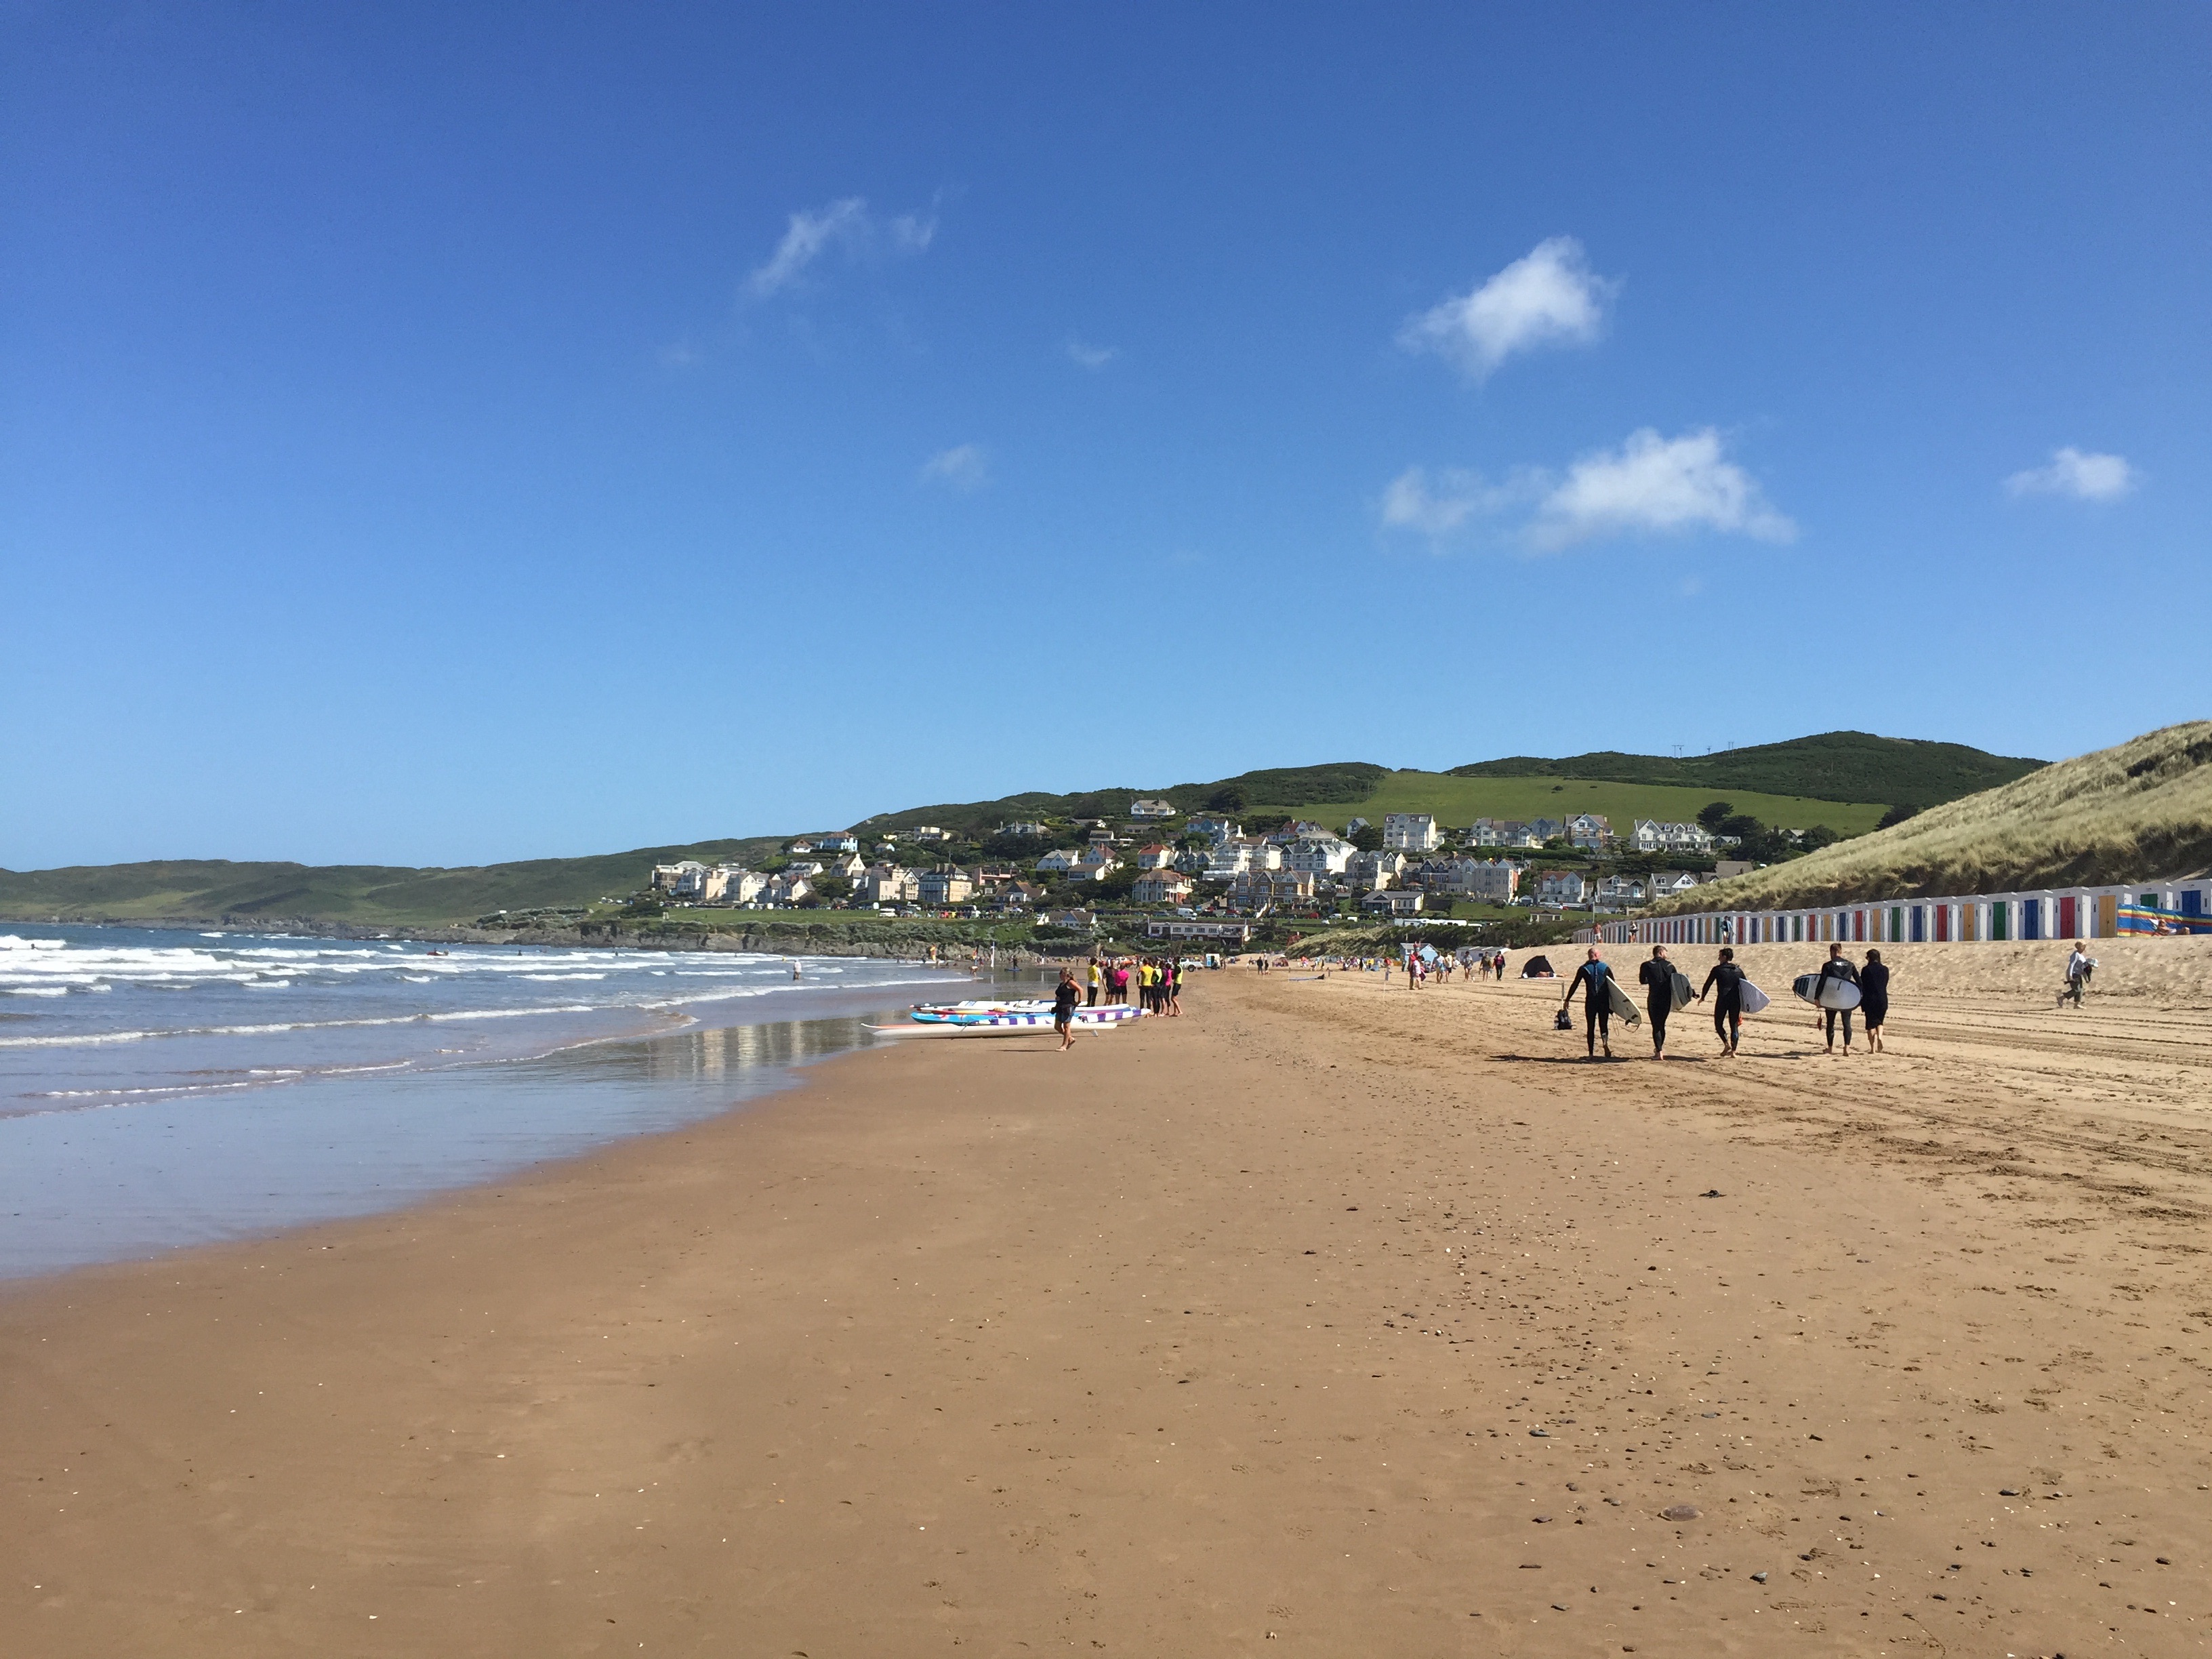
beach, sea, coast, sand, ocean, shore, walkway, vacation, bay, body of water, cape